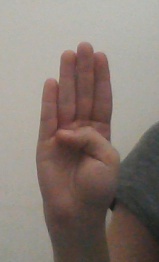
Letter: kaaf